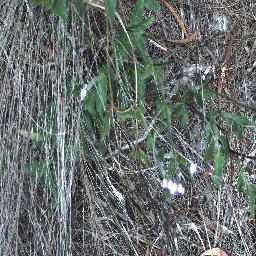
Label: siam_weed